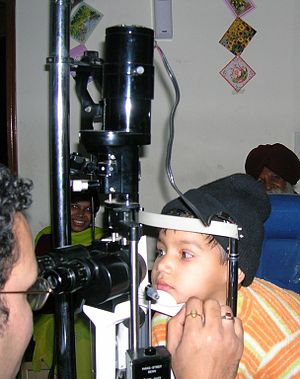
Optiker
En optometrist ved synsundersøgelse.
En optiker eller optometrist er navnet på en person der arbejder med synsundersøgelser. Arbejdet går primært ud på at lave optiske linser til briller og kontaktlinser.